Bernarr Macfadden

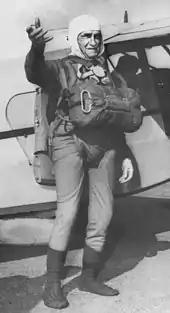
Macfadden skydiving in 1951

Macfadden popularized the practice of fasting that previously had been associated with illnesses such as anorexia nervosa. He felt strongly that fasting was one of the surest ways to physical health. Many of his subjects would fast for a week to rejuvenate their body. He claimed that through fasting "a person could exercise unqualified control over virtually all types of disease while revealing a degree of strength and stamina such as would put others to shame". He saw fasting as an instrument with which to prove a man's superiority over other men.